Len Dawson

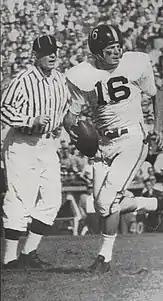
Dawson versus Wisconsin, 1956

During the recruiting process, Dawson had to choose between the Ohio State University in Columbus and Purdue University in Indiana. While he was reluctant to take over Woody Hayes' split-T offense with the Buckeyes, the true reason he selected Purdue stemmed from the rapport he had established with assistant coach Hank Stram, beginning a friendship that would last for more than a half-century.